Girl (2018 film)

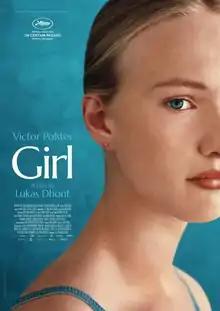
Theatrical release poster

Girl is a 2018 drama film directed by Lukas Dhont, in his feature debut. It was written by Dhont and Angelo Tijssens and stars Victor Polster, in his acting debut, as a trans girl who pursues a career as a ballerina.